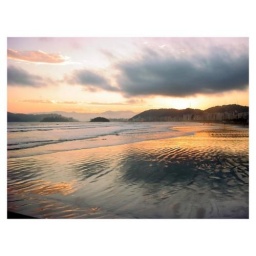
This sunset was shot from a bridge over a beach canal in Santos, Brazil.